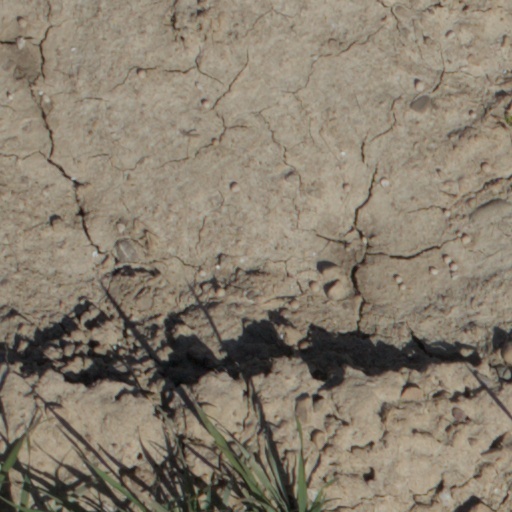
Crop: wheat